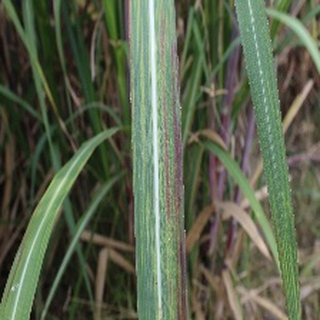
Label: sugarcane_bacterial_blight